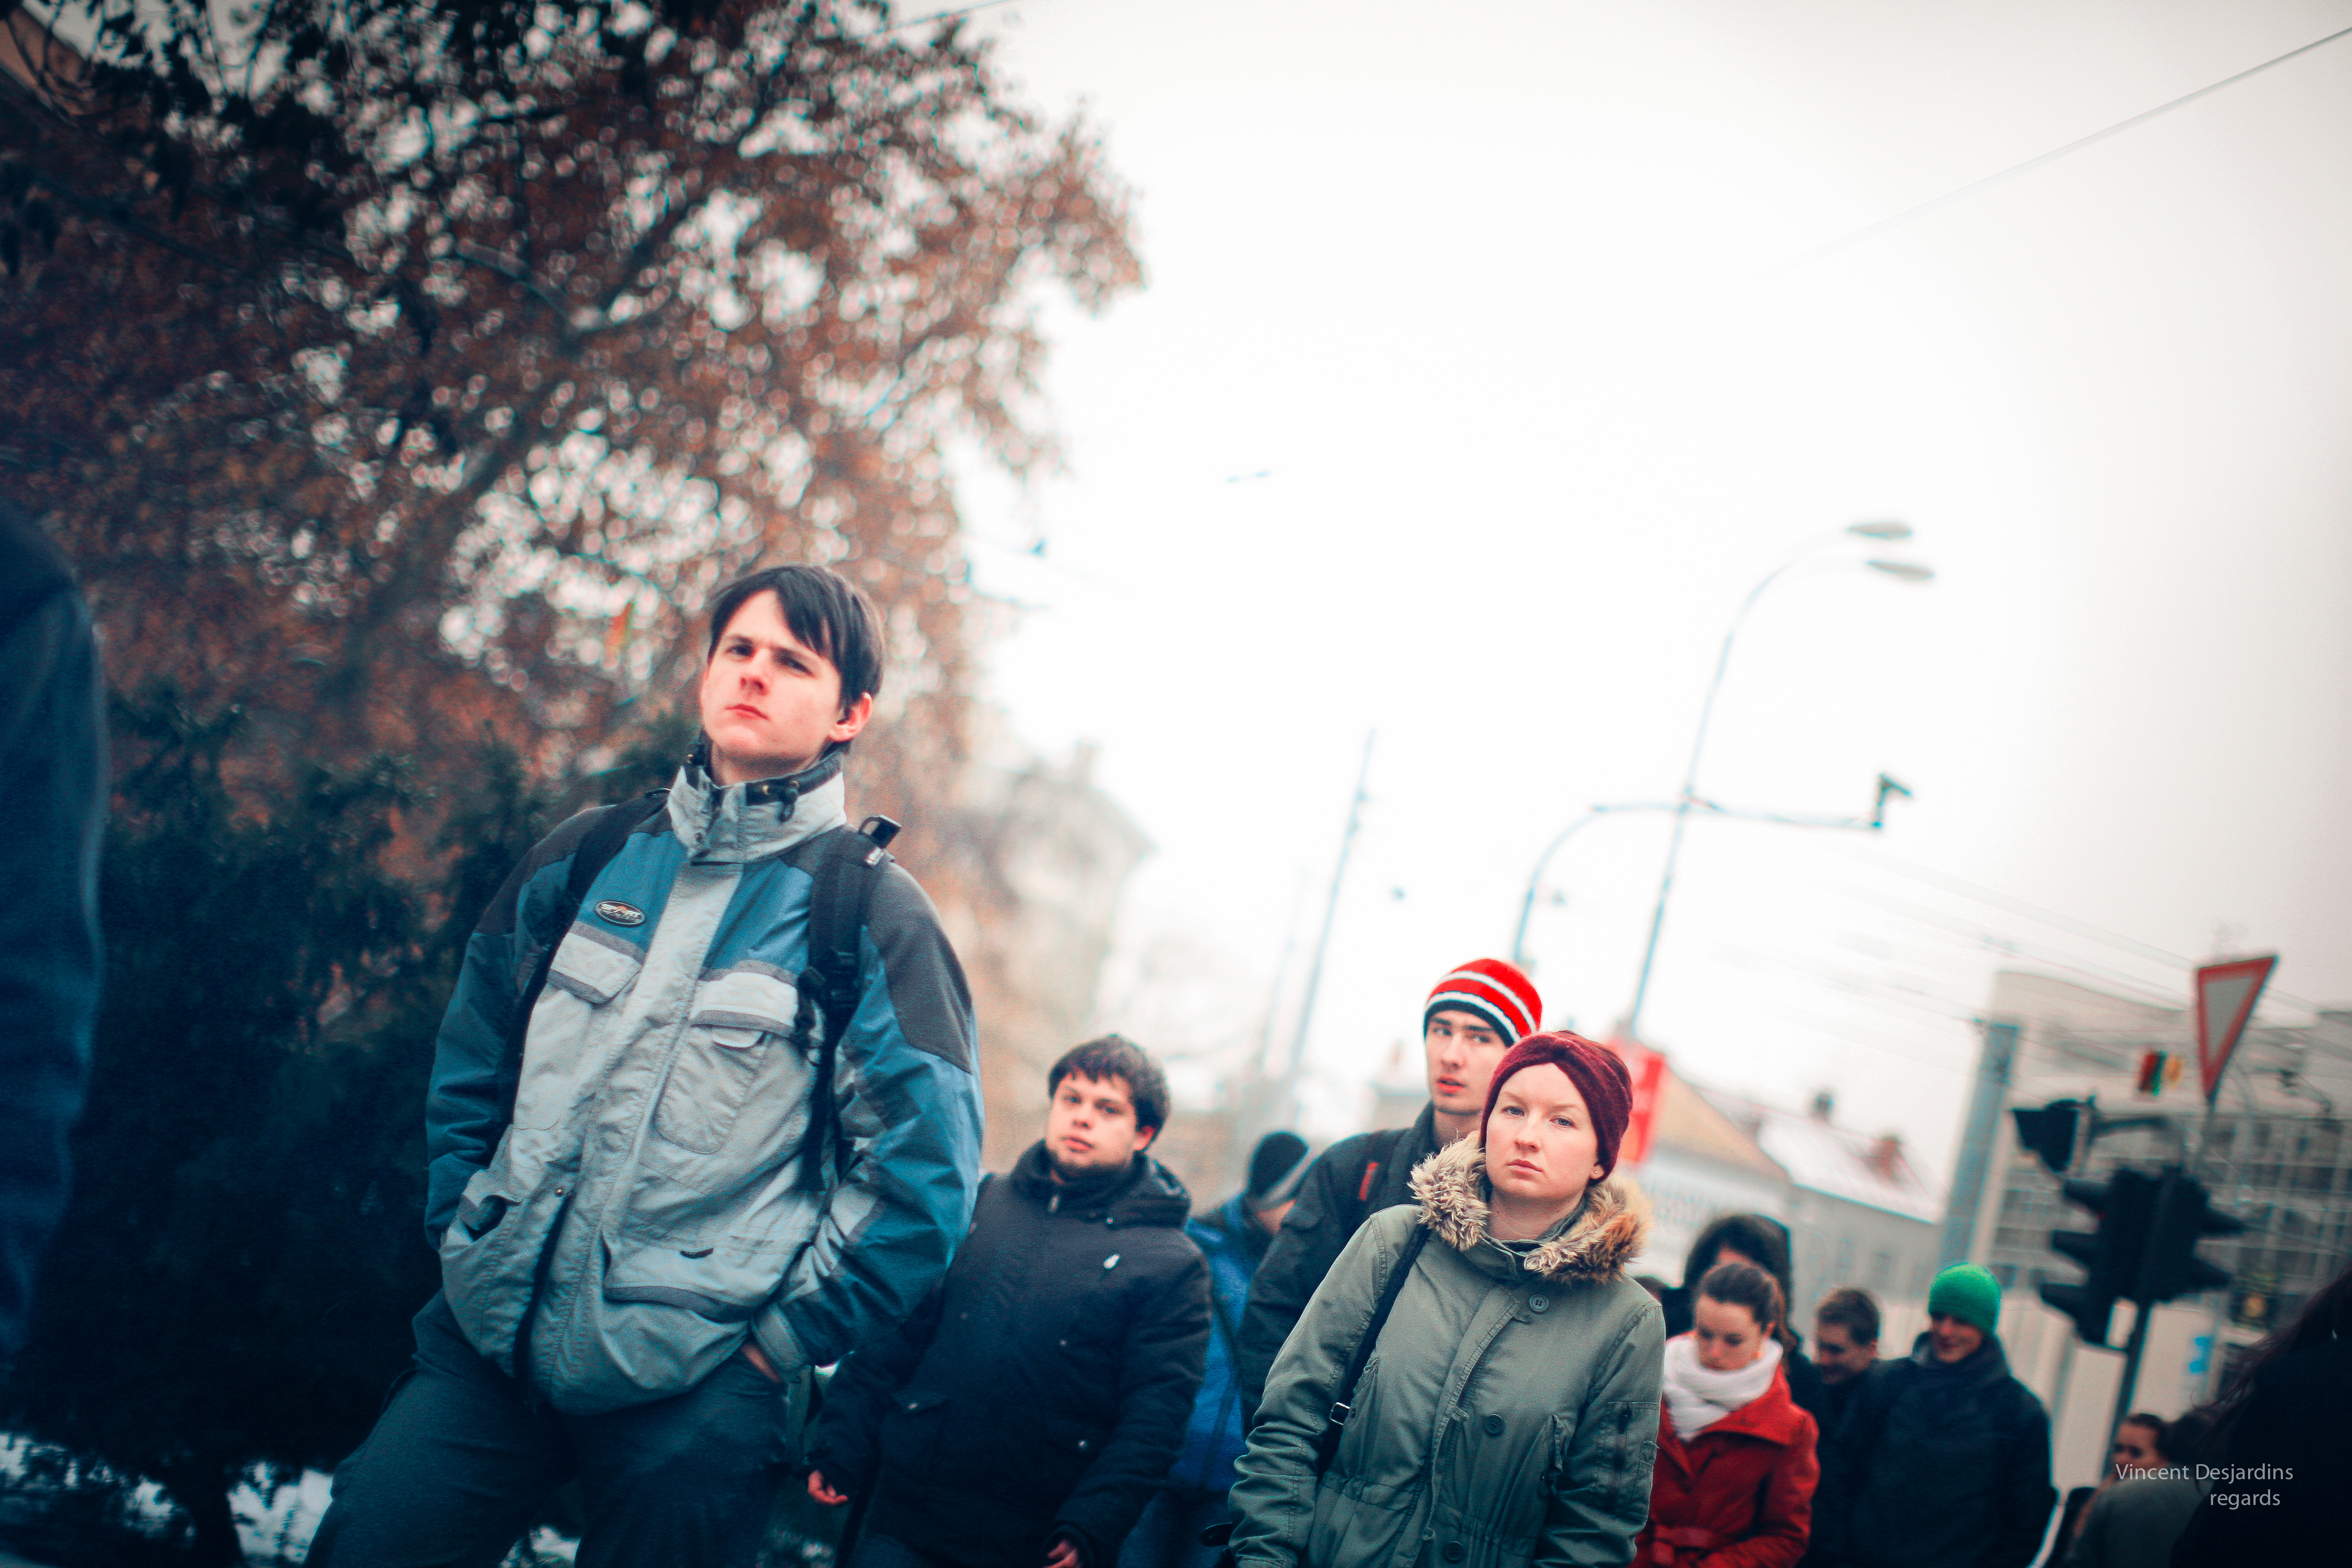
pedestrian, people, street, crowd, canon, 50mm, photograph, rue, czechrepublic, urbanlandscape, brno, ceskarepublika, tschechischerepublik, canon5d, ef50mmf12lusm, moravia, moravie, moraviedusud, pieton, br nn, r publiquetch que, fickraward